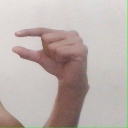
अक्षर: ग